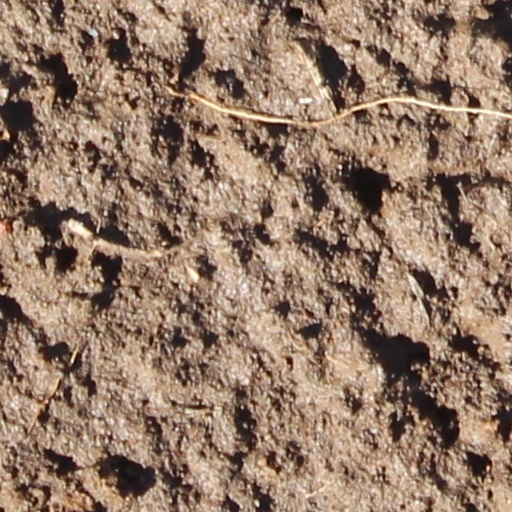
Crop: wheat